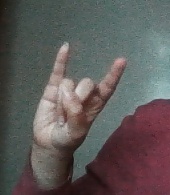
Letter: la